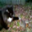
Label: cat